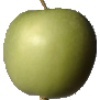
Label: Apple Granny Smith 1